Nanyang Junior College

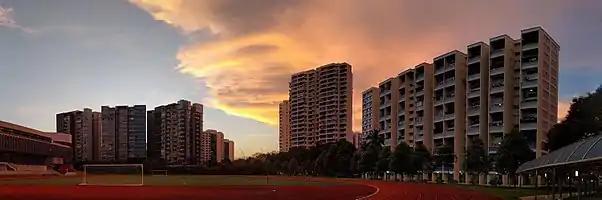
A view of Nanyang Junior College's facade and running track at dusk.

Nanyang Junior College's campus was built on a hilly ridge off Lorong Chuan and underwent a redevelopment in the 2000s to keep up with the changes to the academic and non-academic curriculum.